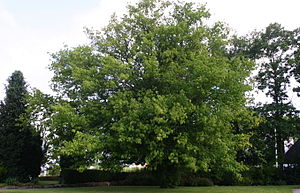
Askebladet løn
Askebladet løn er et lille, løvfældende træ med en uregelmæssigt kuplet krone. De unge kviste har en blank, olivengrøn bark, og bladene er uligefinnede. Træet bruges nu og da i parker og større haver.